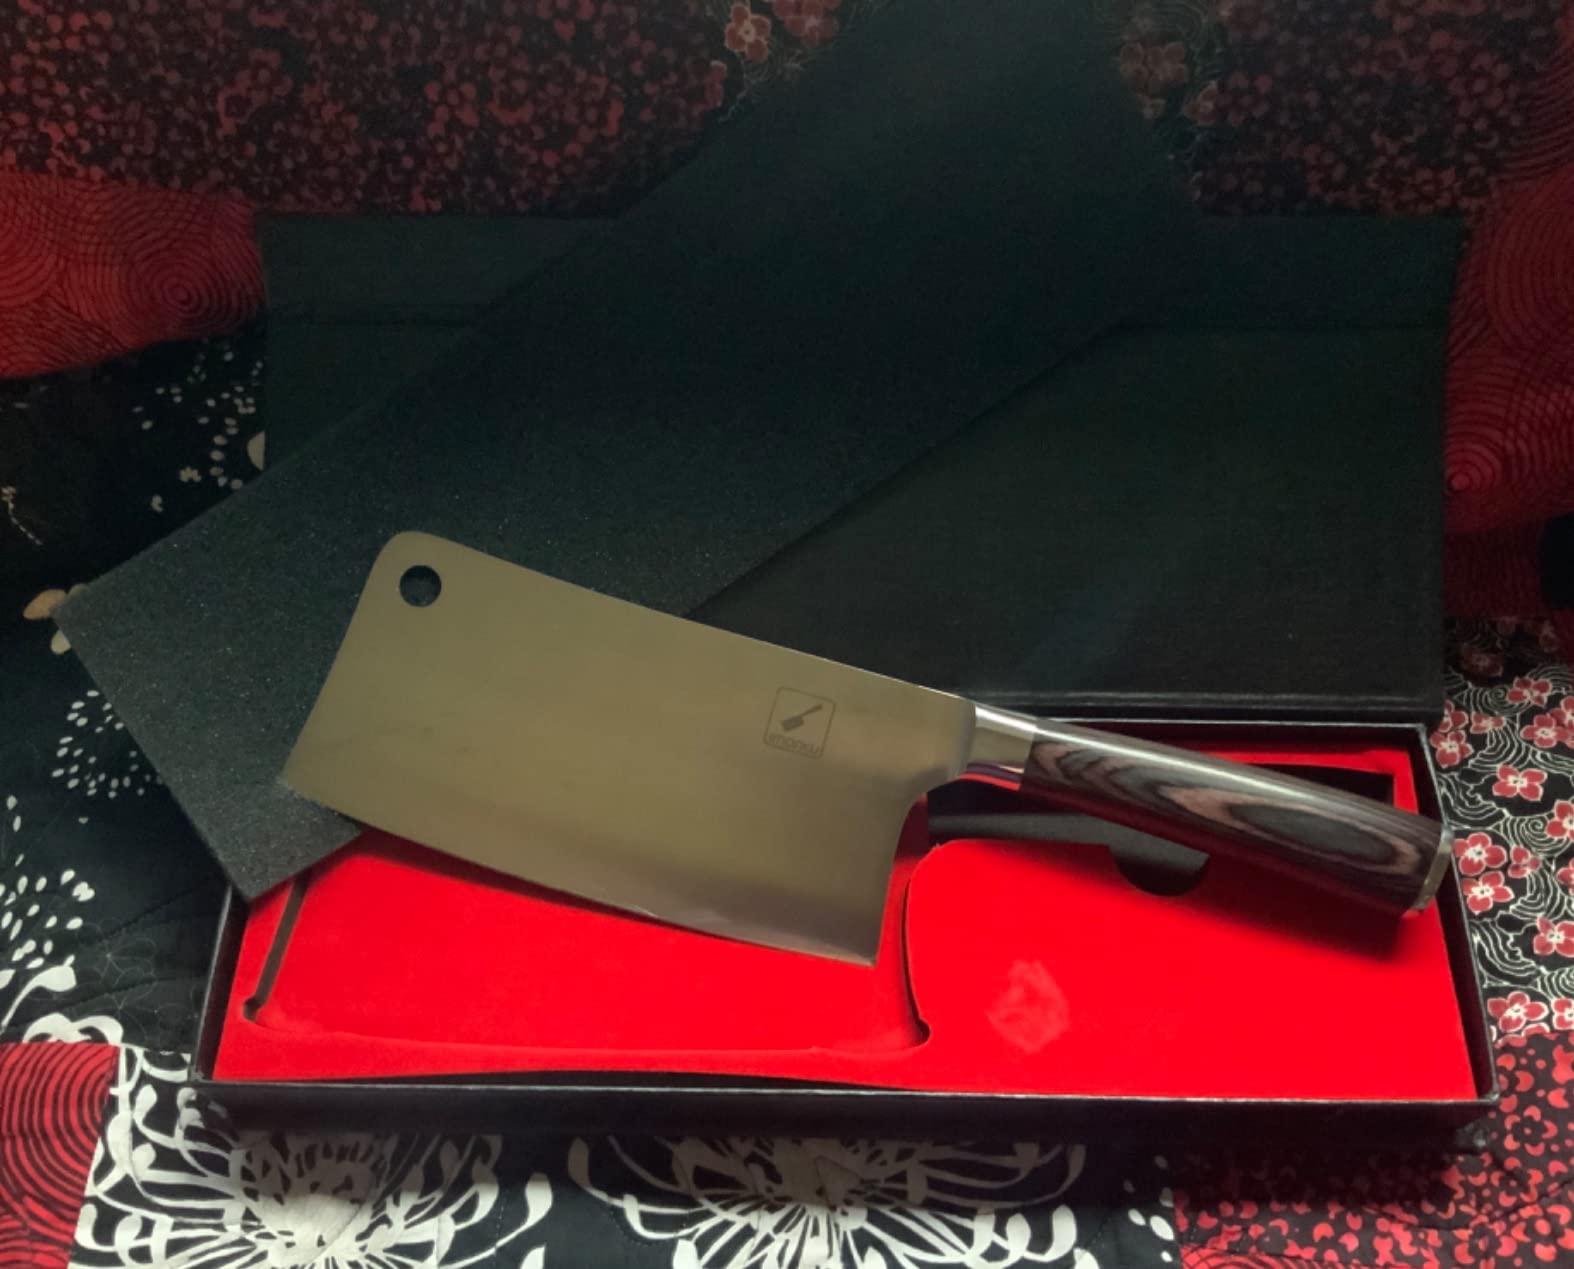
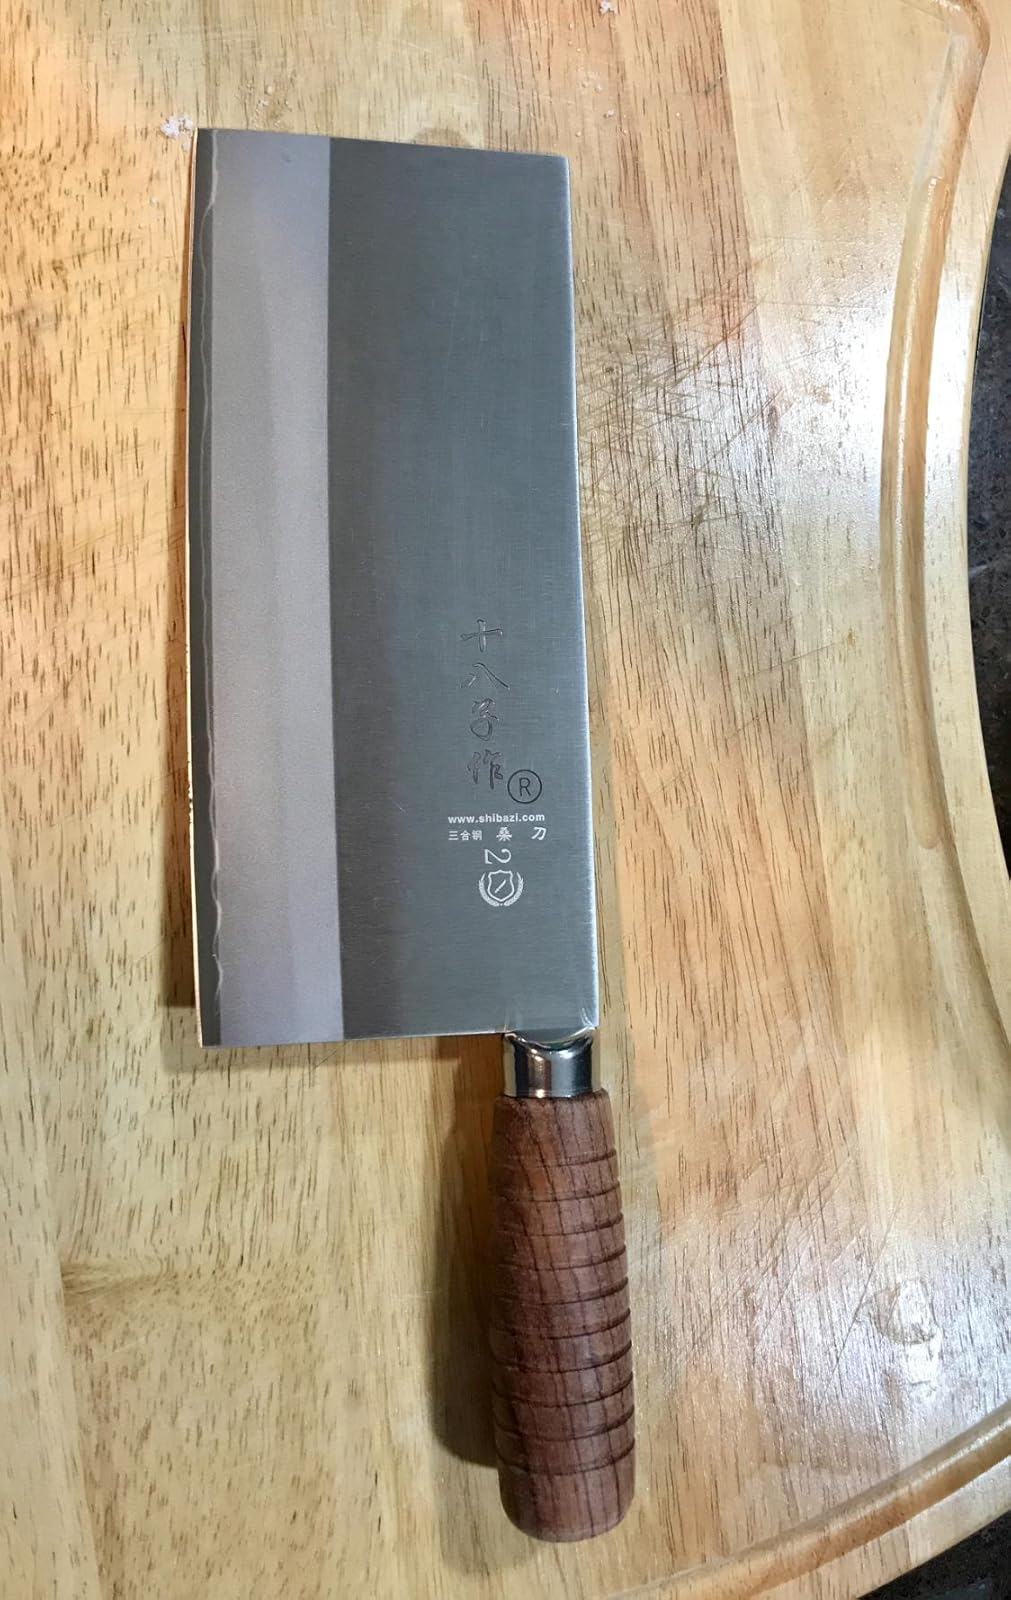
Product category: items_knife
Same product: no